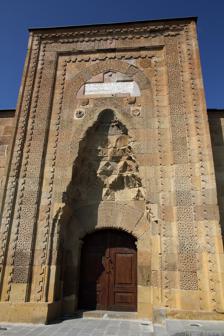
Building: Niğde Alaaddin Mosque
Country: Turkey
Year built: 1223
Historical mosque in Niğde, Turkey Niğde Alaaddin Mosque Alâeddin Camii Religion Affiliation Islam District Niğde Region Central Anatolia Rite Sunni Islam Status Active Location Location Kale mahallesi, Niğde Shown within Turkey Geographic coordinates 37°57′59″N 34°40′44″E / 37.96639°N 34.67889°E / 37.96639; 34.67889 Architecture Architect(s) Sıddık Type Mosque Completed 1223 Specifications Dome (s) 3 Minaret (s) 1 Materials Cut stone Niğde Alaaddin Mosque is a historical mosque in Niğde , Turkey . The mosque is in the historical castle of Niğde at 37°57′59″N 34°40′44″E / 37.96639°N 34.67889°E / 37.96639; 34.67889 . The mosque was constructed in 1223 during the reign of Keyqubad I (r.1220–1237) of Sultanate of Rum (precursor of the Ottoman Empire ). It was commissioned by Ziynettin Beşare, the local governor of Niğde in behalf of the sultan. The chief architect of the mosque was Sıddık, the son of Mahmut. His brother Gazi was his assistant. The building material is cut stone . There are two portals: the one in the east side is monumental. The second gate is in the north side. There are three domes in the southern part of the mosque. The minaret is located in the northeastern corner of the square building. According to local legend, the shape of the muqarnas -carved eastern portal casts a shadow that resembles the silhouette of a crowned girl, ostensibly the founder's daughter with whom the stonemason who built the mosque fell in love. References Wikimedia Commons has media related to Niğde Alaaddin Mosque .